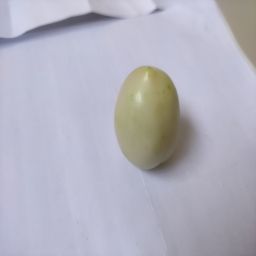
Crop: Tomato
Quality: Unripe